Emil Tamsen

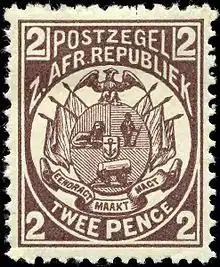
An 1885 stamp of Transvaal.

Tamsen was a friend of the Boer leader Paul Kruger, and he farmed and traded, but his main interests lay in stamp dealing and collecting where he was able to exploit the international interest in the stamps of Southern Africa in the 1880s and 90s. Stamps were issued in the period by British Bechuanaland and Protectorate, British Central Africa, the British South Africa Company, Cape of Good Hope, Natal, Orange Free State, Swaziland, Transvaal, and Zululand.